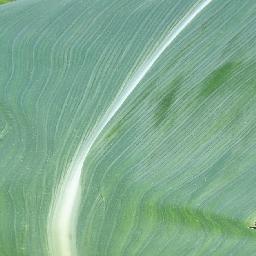
Label: Corn_(Maize)___Healthy